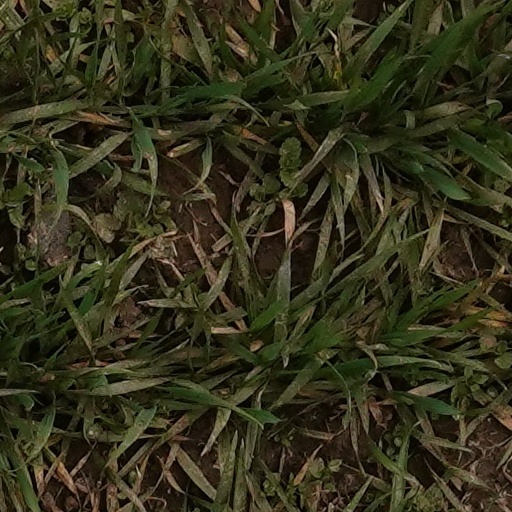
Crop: wheat